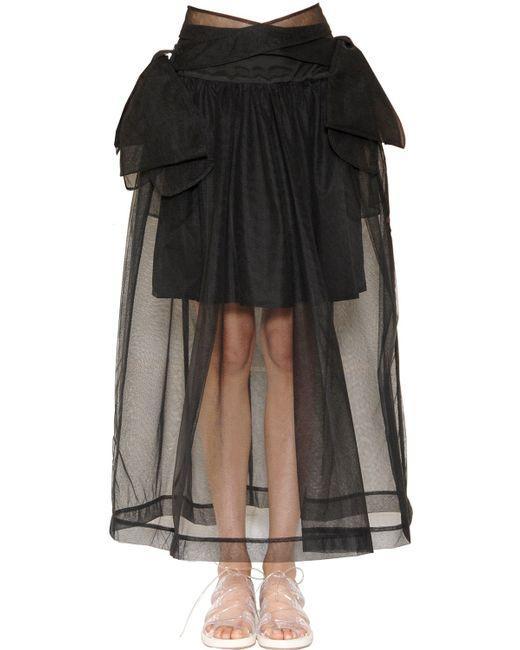
Schlichter schwarzer Seidenrock mit transparentem Außenbezug